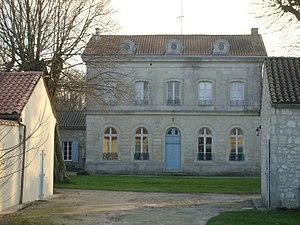
Logis de Taupignac
Breuillet est une commune du Sud-Ouest de la France, située dans le département de la Charente-Maritime et la région Nouvelle-Aquitaine. Ses habitants sont appelés les Breuilletons et les Breuilletonnes.